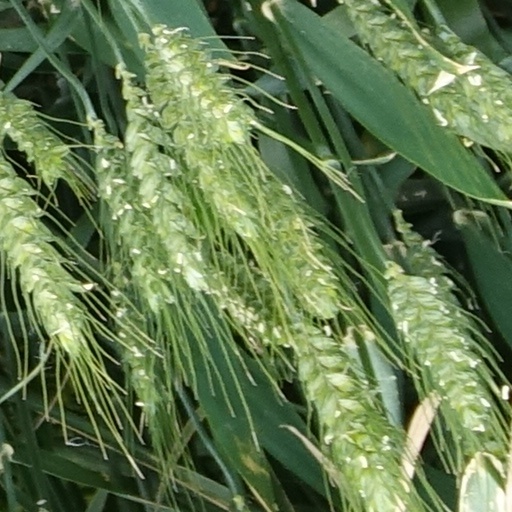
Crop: wheat